ERT3

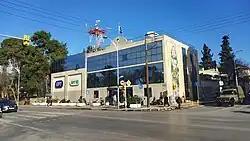
The headquarters

The channel launched as ET3 ("Ellinikí Tileórasi 3") on 14 December 1988, following the merger of state-owned TV and radio services into ERT, as a single entity.